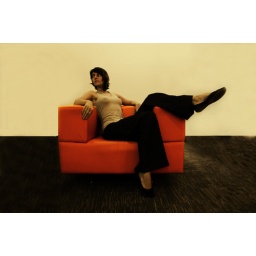
I found this chair in a trainig area of our company building. Simply perfect for my orange Tueasdays.